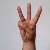
The image shows a hand gesture representing the letter 'W' in Indian Sign Language.